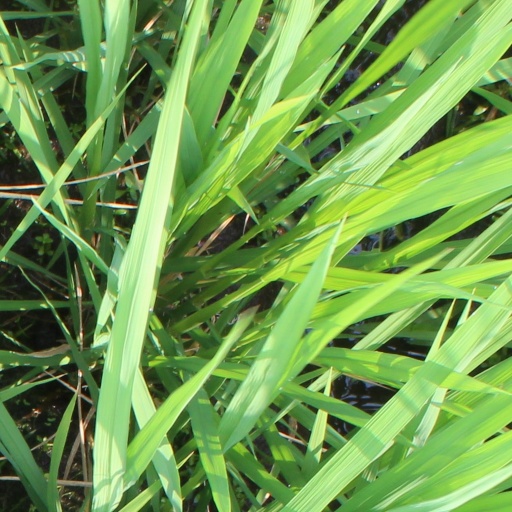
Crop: rice